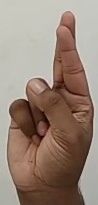
ASL sign: R